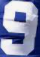
Number: 9